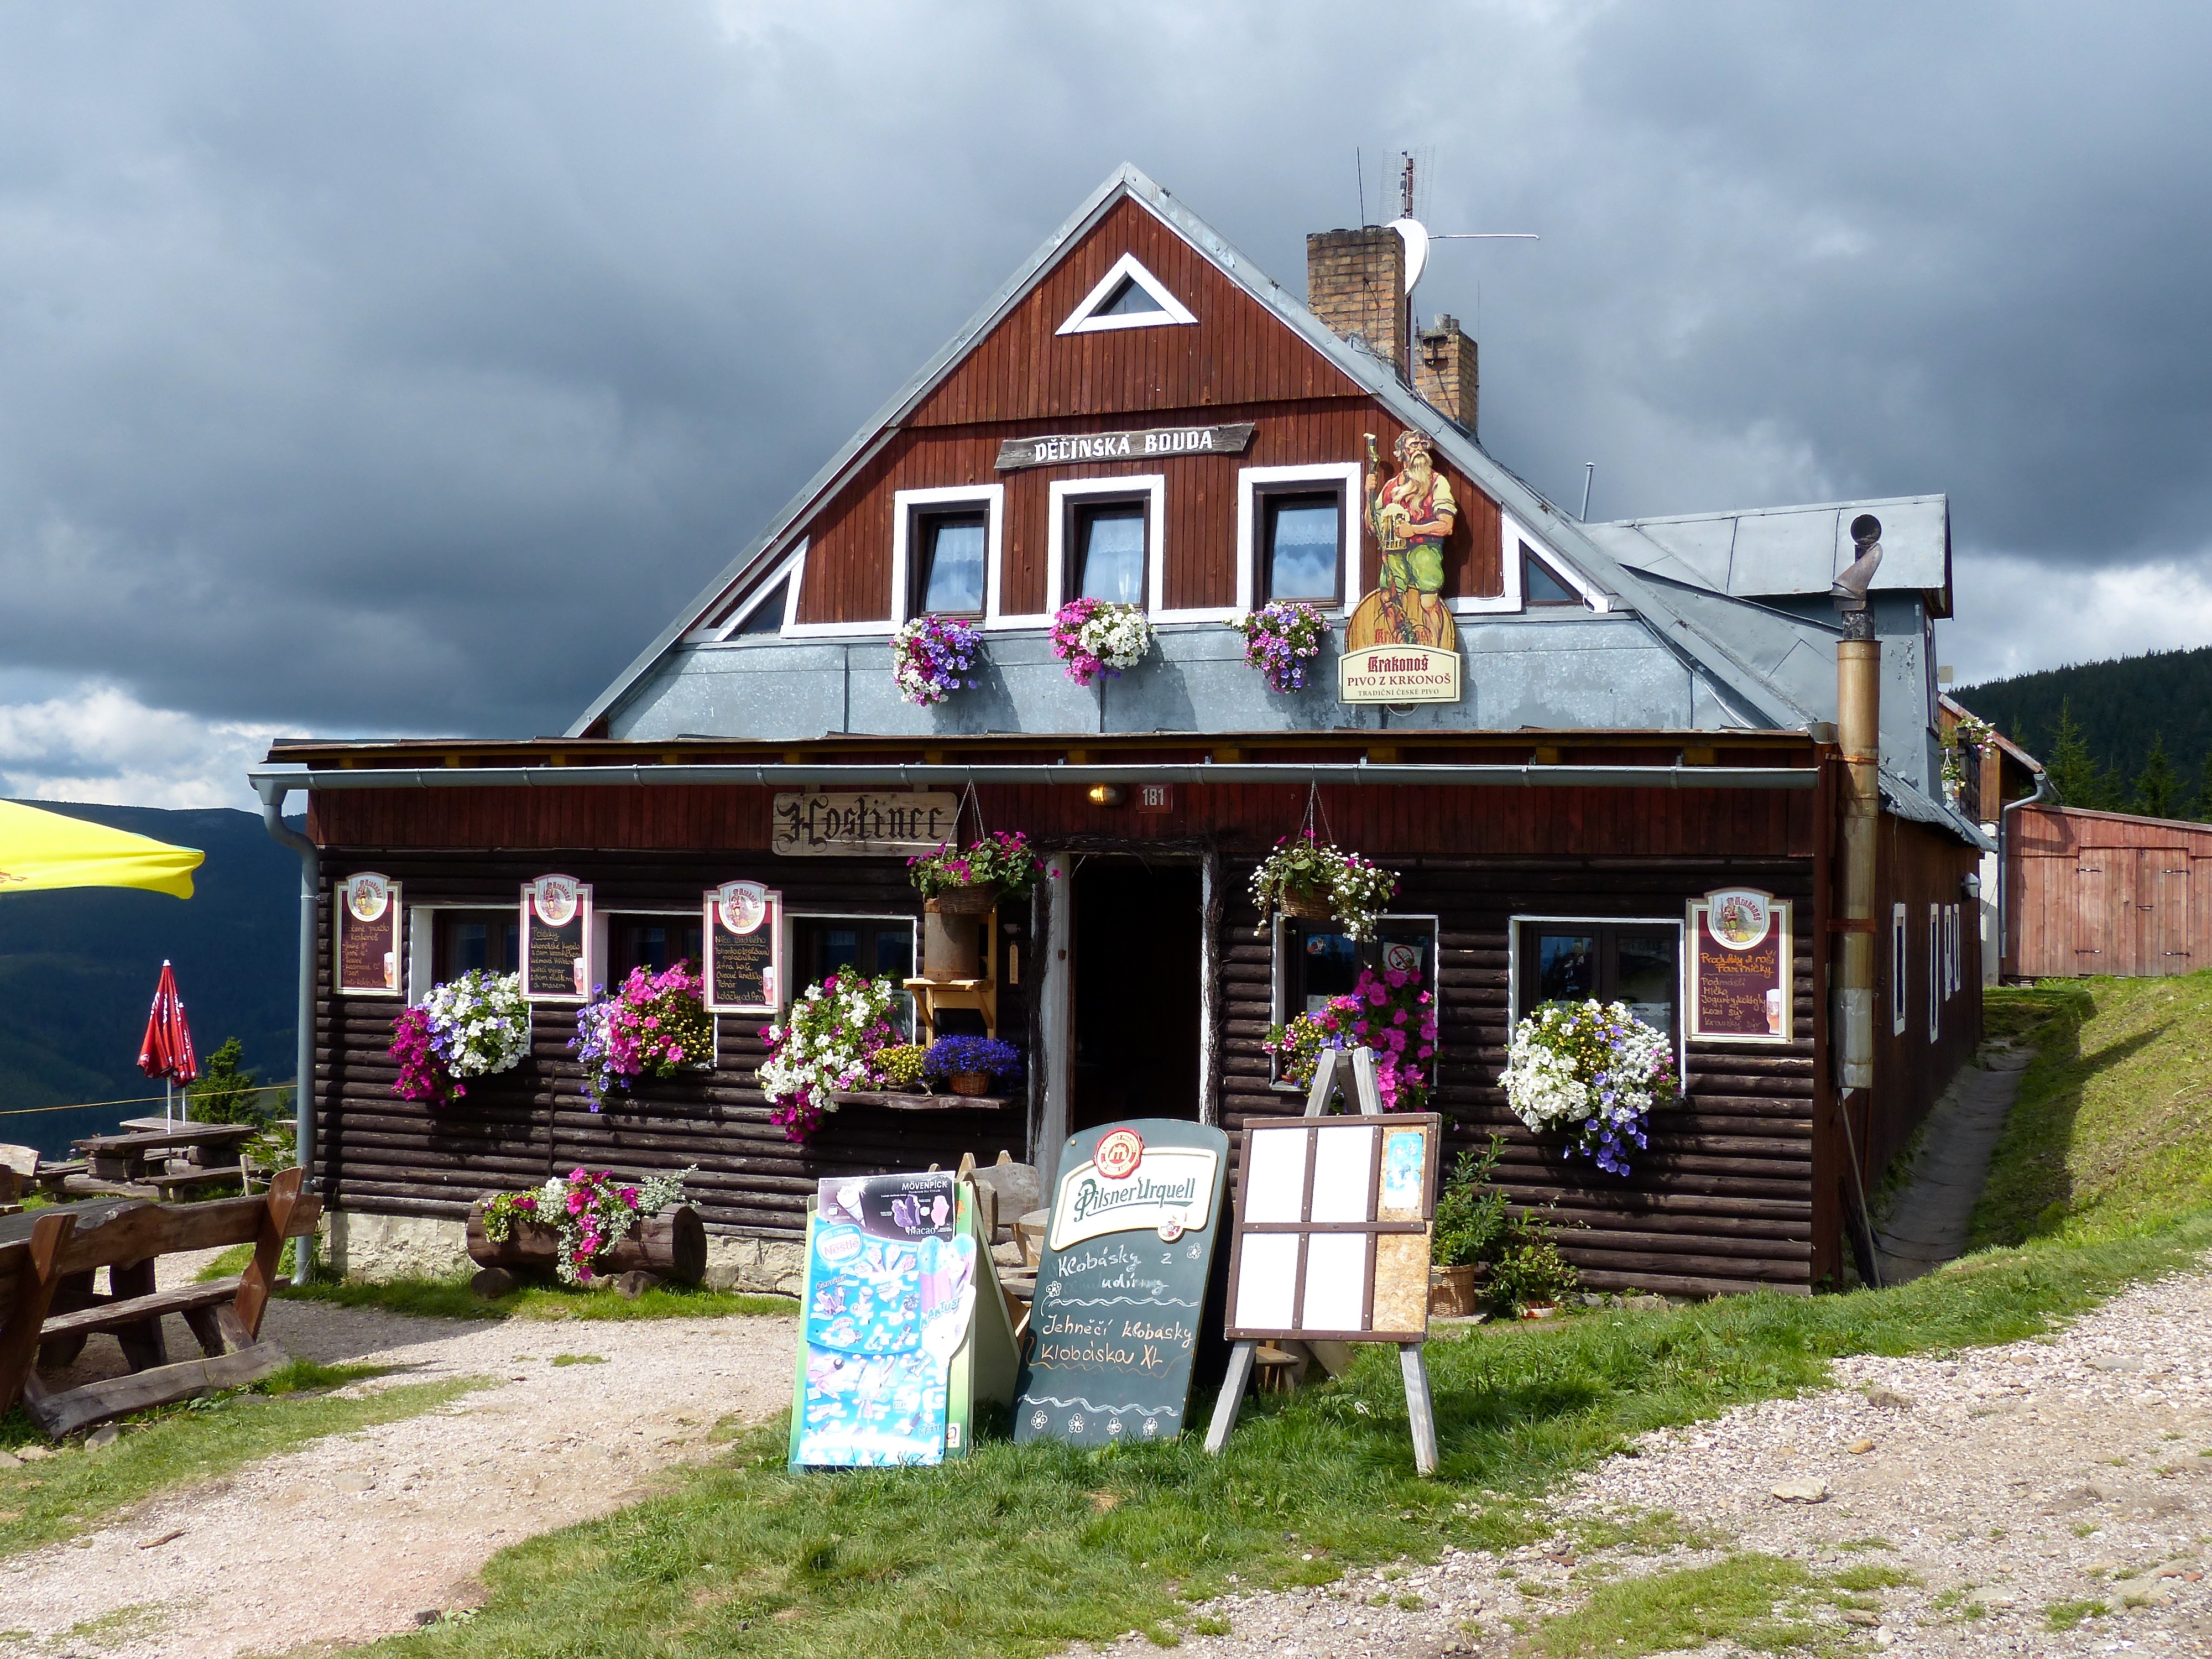
forest, hiking, trail, farm, house, town, restaurant, home, summer, travel, hut, village, europe, cottage, woods, mountains, republic, czech, krkonose, snezka, riesengebirge, giantmountains, hostinec, decinskabouda, outdoor structure